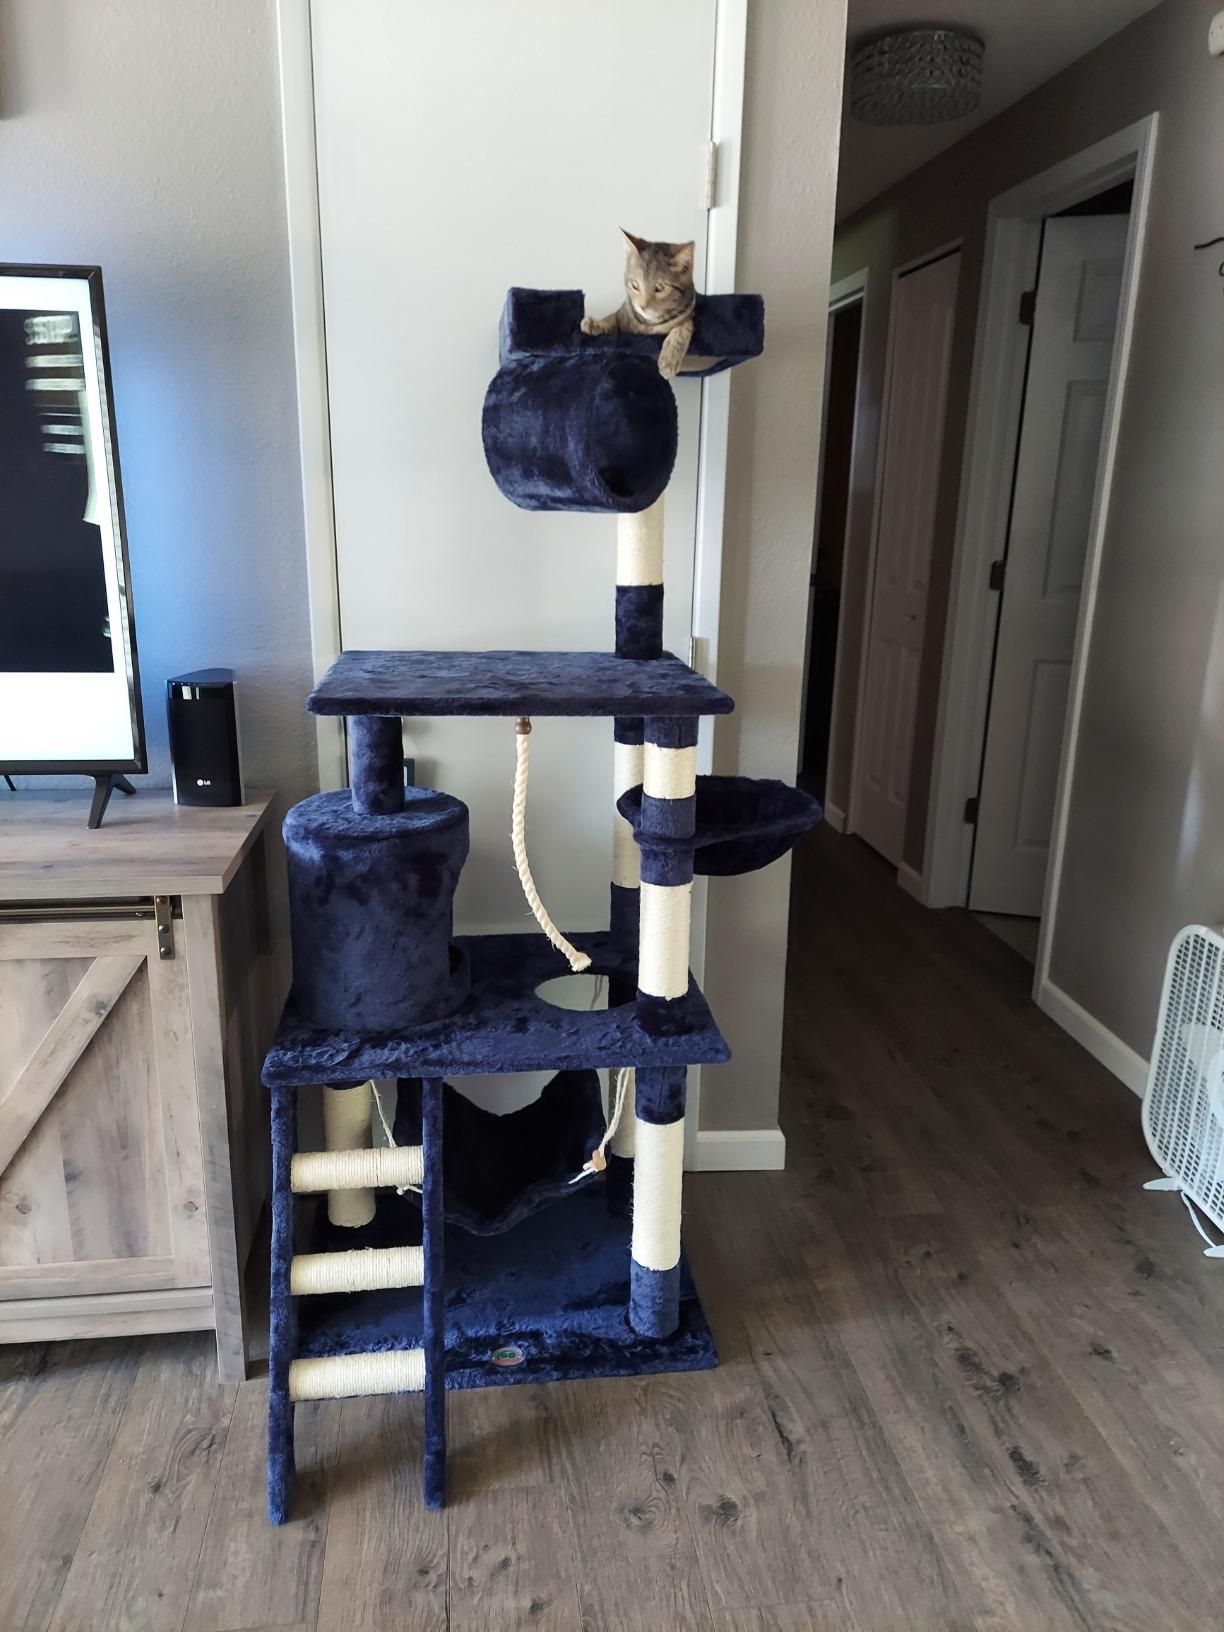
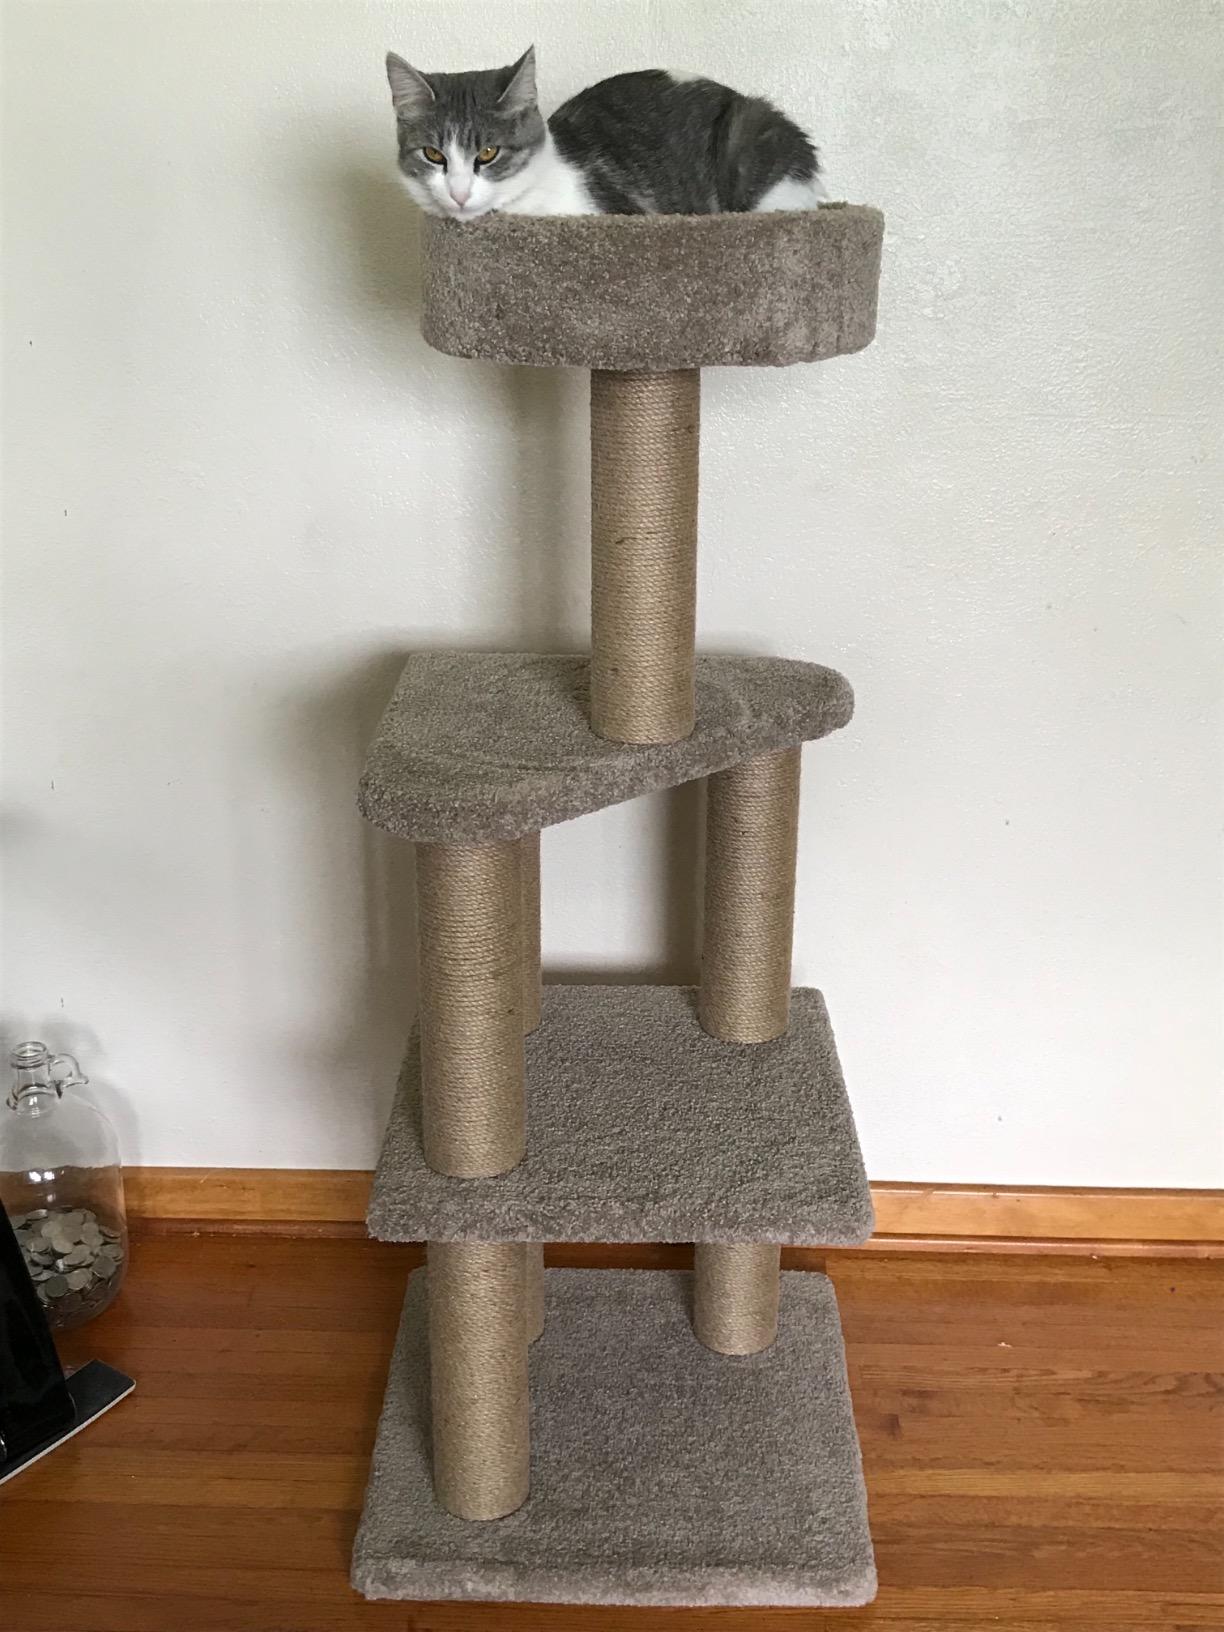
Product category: items_cat tree
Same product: no